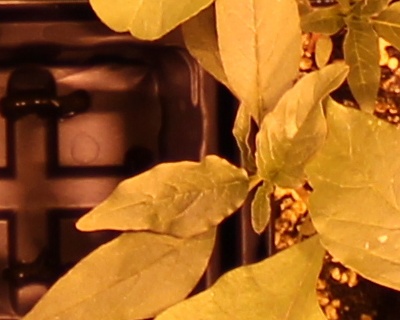
Label: Waterhemp